Chrome yellow

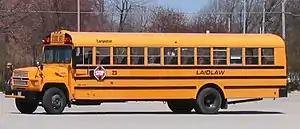
American school bus, painted in dark chrome yellow

Chrome yellow is moderately resistant to fading from exposure to light when it is chemically pure. Observations have found that over time though, it begins to darken and suffer discoloration by turning brown. This degradation is seen in some of Van Gogh's pieces. According to Gettens, especially when mixed with organic colors, it can take on a green tone. This effect is attributed to reduction of some chromate to chromium(III) oxide. Owing to its high lead content, the pigment is prone to discoloration over time, particularly in the presence of sulfur compounds. Its low cost had doubtlessly contributed to its continued use as an artists' color even though some subsequently discovered yellow pigments are more permanent. Artists began using cadmium yellow instead of chrome yellow when they became aware of chrome yellow's instability.